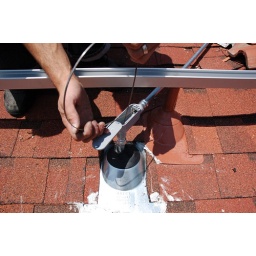
Sending the fish tape down to the junction box by the inverter.